Beowulf and Middle-earth

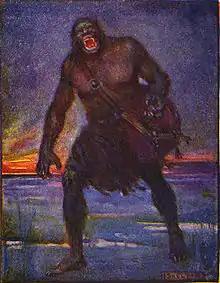
Grendel, a monster in Beowulf

Beowulf's first fight is with the monster Grendel, who is often taken by scholars as a kind of troll from Norse mythology. Tolkien's trolls share some of Grendel's attributes, such as great size and strength, being impervious to ordinary swords, and favouring the night. The scholar Christina Fawcett suggests that Tolkien's "roaring Troll" in "The Return of the King" reflects Grendel's "firey eye and terrible screaming". Noting that Tolkien compares them to beasts as they "came striding up, roaring like beasts ... bellowing", she observes that they "remain wordless warriors, like Grendel".